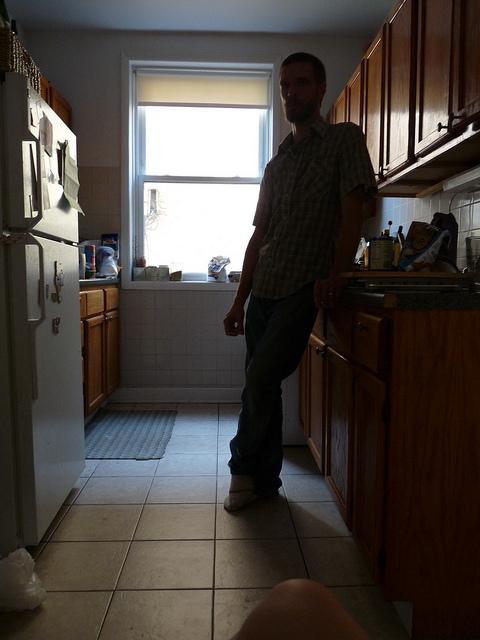
A man is leaning against a counter in a kitchen.